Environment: real
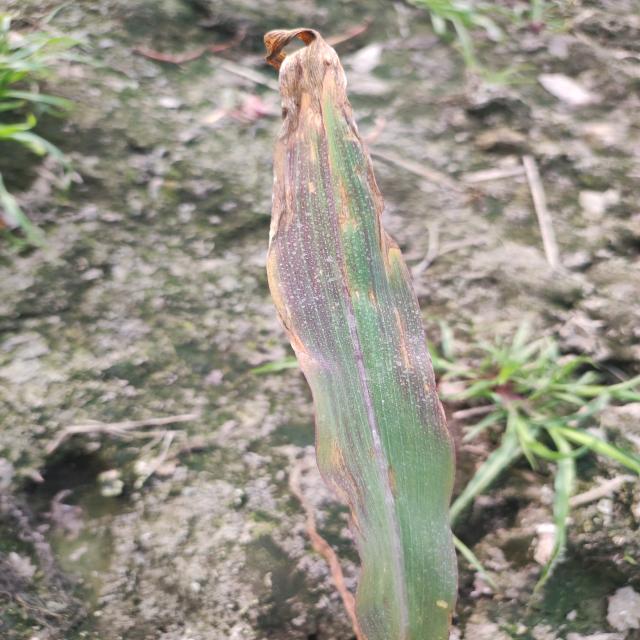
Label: phosphorus_deficiency